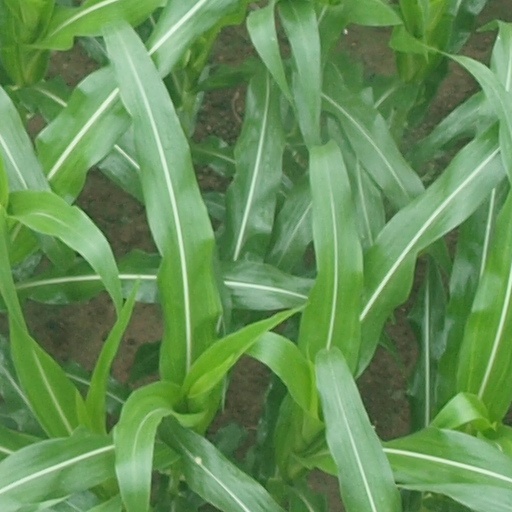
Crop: maize; corn